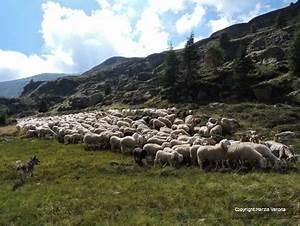
Label: pecora